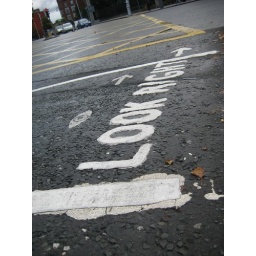
Look Right, to cross a street in dublin